Gosick

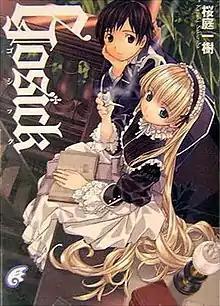
Cover of "Gosick" volume 1 as published by Fujimi Shobo featuring the two protagonists, Victorique de Blois and Kazuya Kujō

is a Japanese light novel series written by Kazuki Sakuraba, with illustrations by Hinata Takeda. The series includes 13 novels published by Fujimi Shobo between December 2003 and July 2011. Set in a fictional European country in 1924, a Japanese exchange student meets a mysterious, brilliant girl who only leaves the library to sleep. Her brother, a detective, relies on her exceptional mind to solve difficult mysteries. Tokyopop released the first two novels in English in North America. A manga adaptation drawn by Sakuya Amano was serialized in Fujimi Shobo's "Monthly Dragon Age" magazine. A 24-episode anime adaptation by Bones aired between January and July 2011. A collection of side stories titled "GosickS" was published between 2005 and 2011, while a sequel novel series named "Gosick New Continent" was released in between 2013 and 2016.